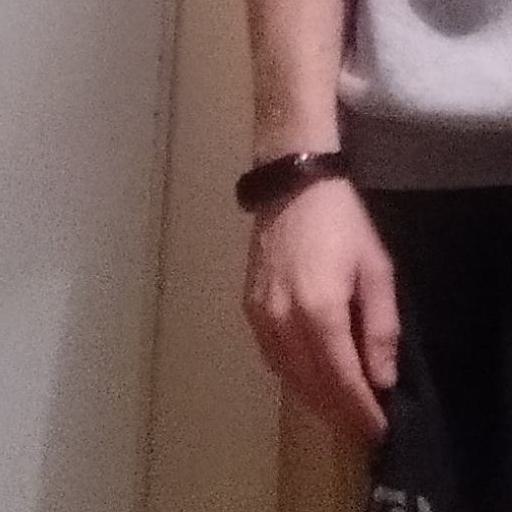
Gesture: no_gesture